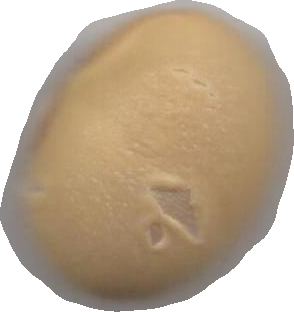
Variety: Dega